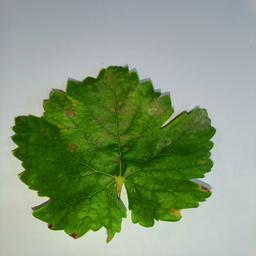
Label: Powdery Mildew